25 km/h

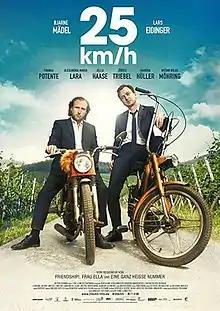
Theatrical release poster

After the death of their father, two estranged brothers embark on a road trip through Germany on mopeds that they planned when they were kids.